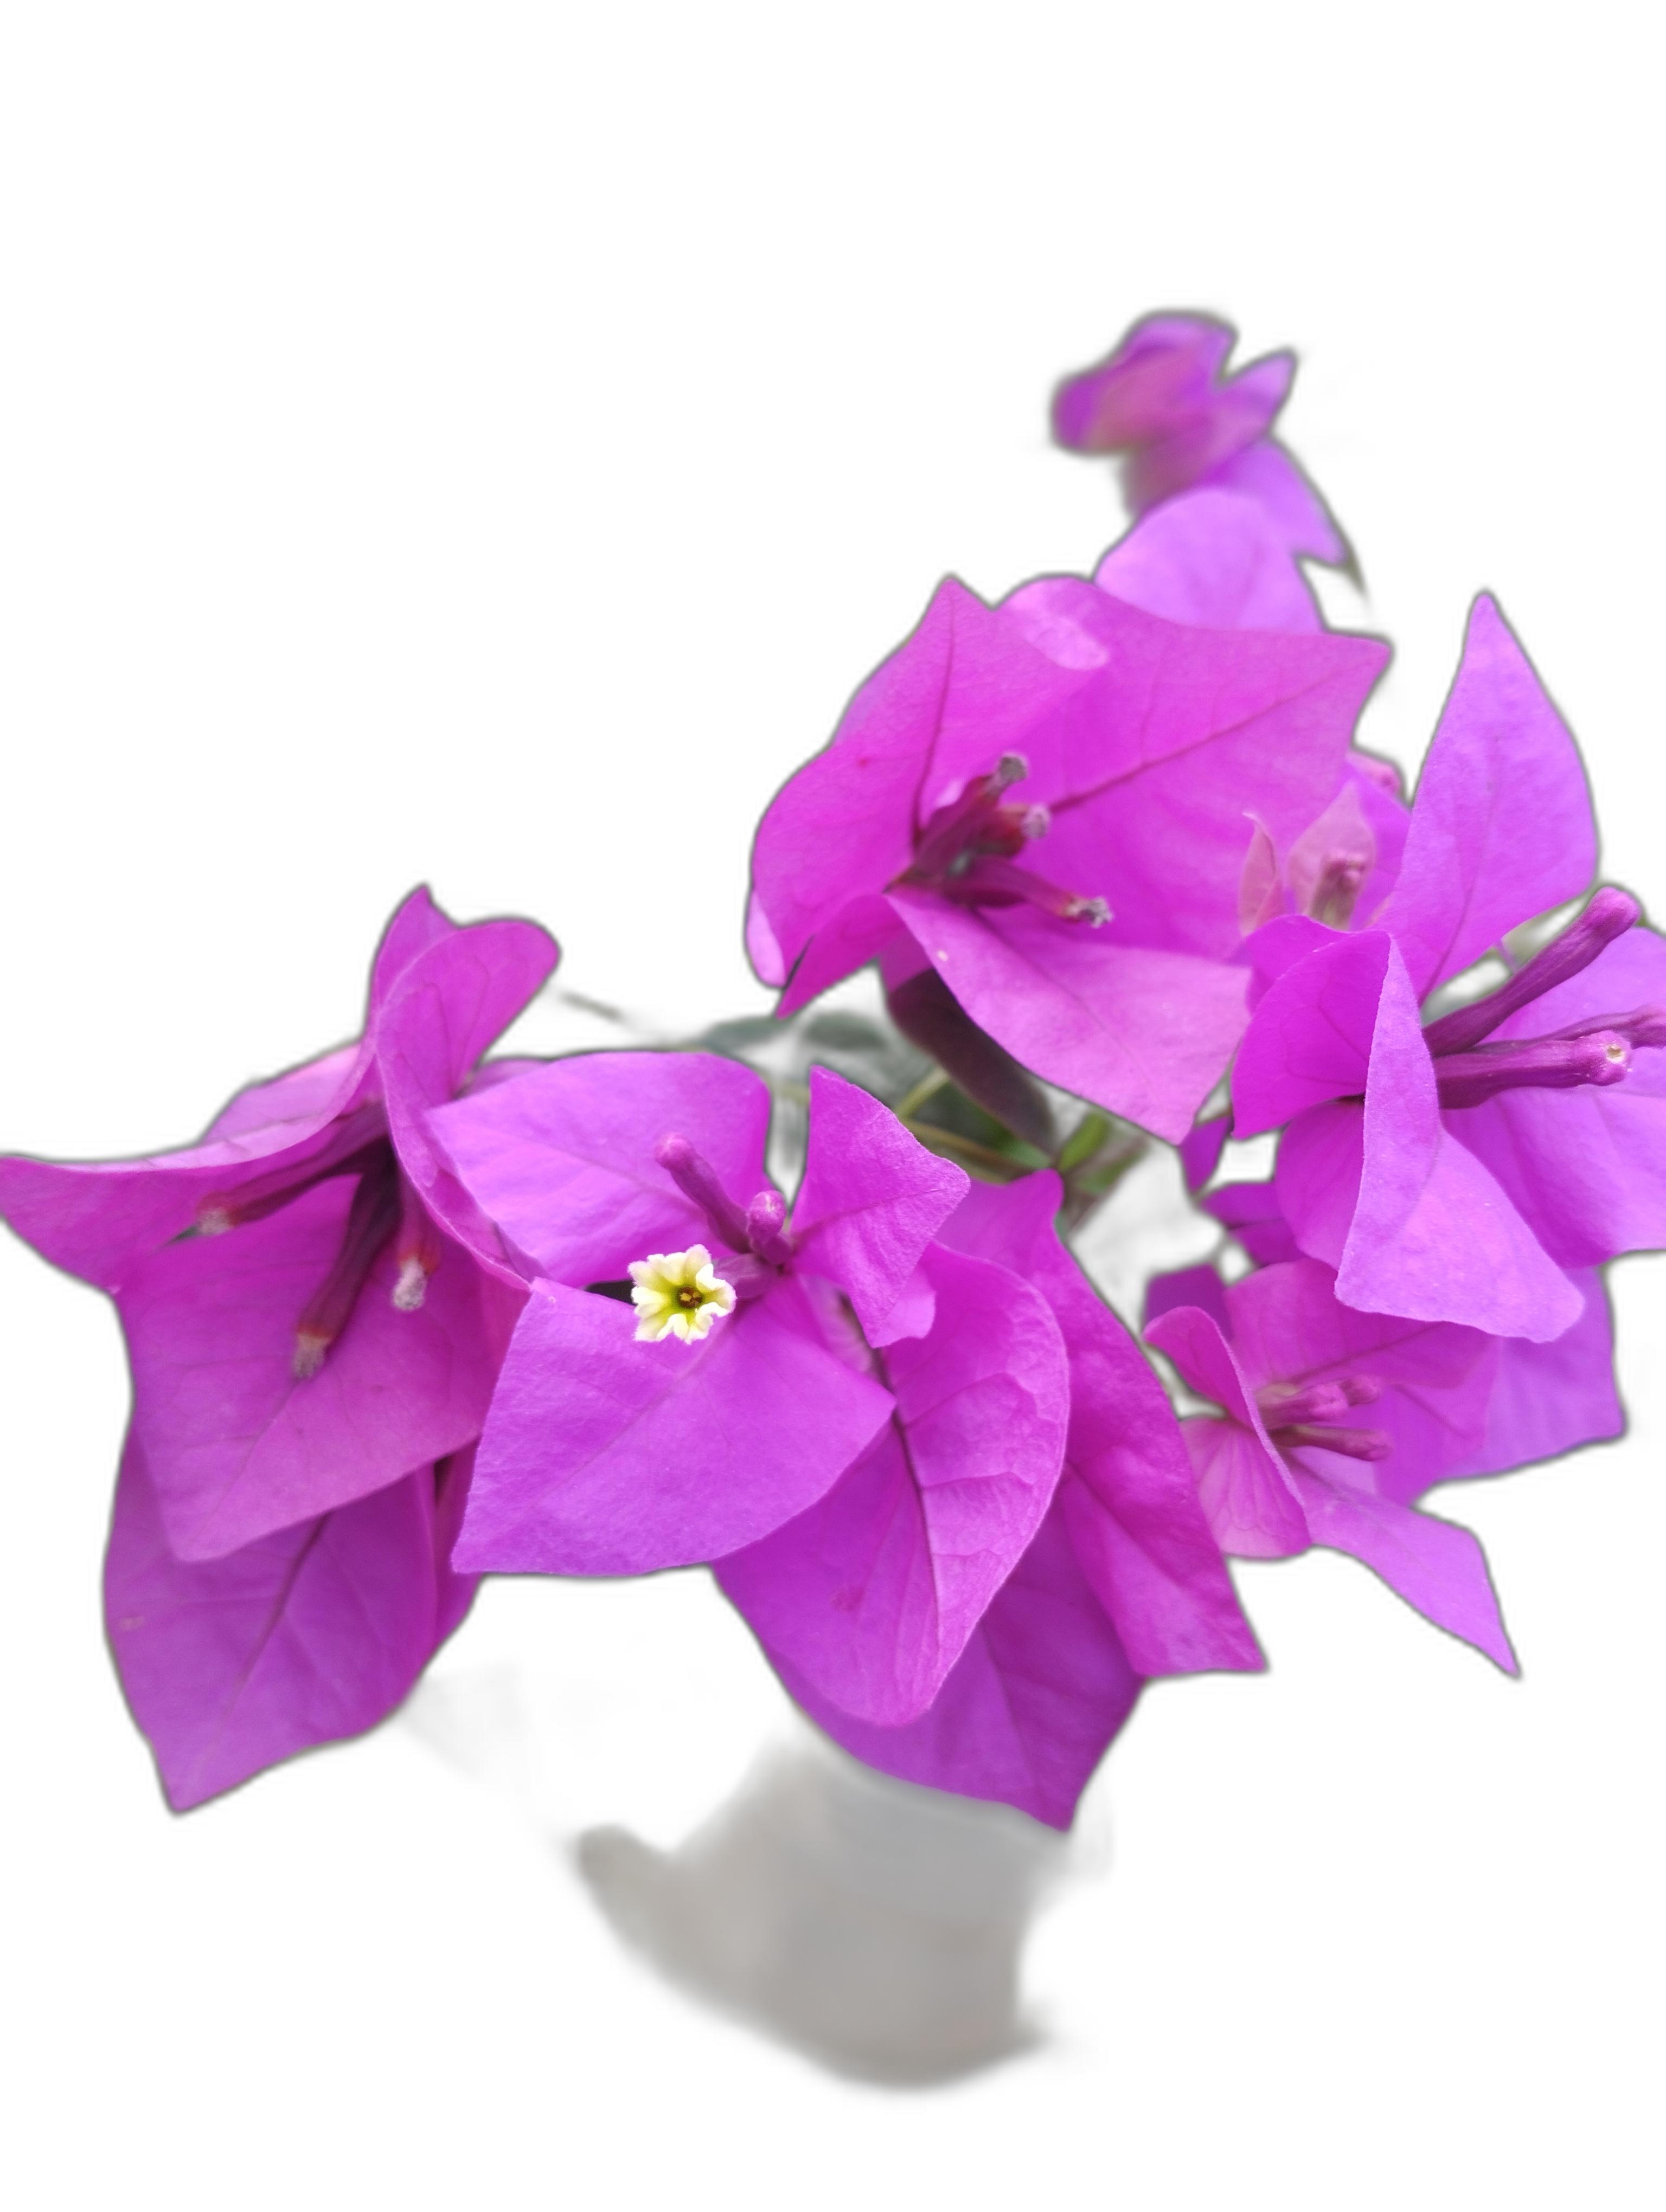
Label: Bougainvillea